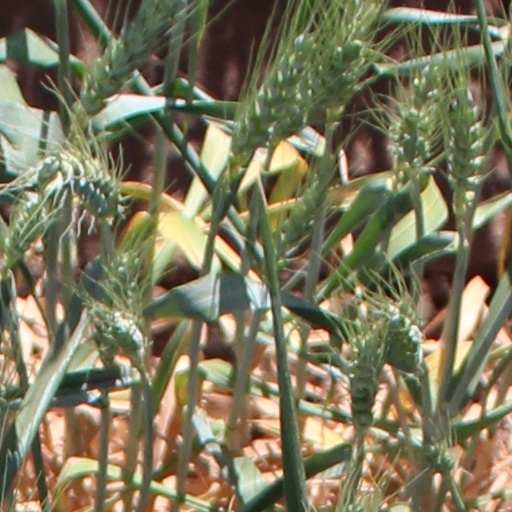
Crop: wheat